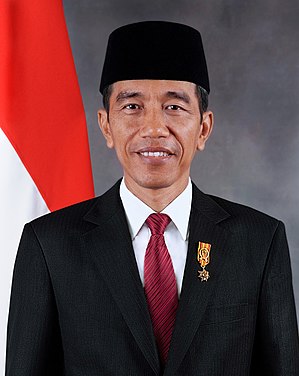
G-20 topmødet i Australien 2014 / Deltagende statsledere
G-20 topmødet i Australien 2014 blev det niende møde for regeringscheferne i G20.